Drake's Venture

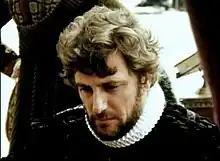
Thomas Doughty's Last Confession

Drake's successful exploits of plunder and subsequent return to England are covered almost incidentally. One disturbing scene involves the abandonment of the navigator Nuno da Silva on the shores of Mexico. Drake knows that da Silva will certainly fall into the hands of the Spanish Inquisition, yet is unwilling for a Portuguese national to see the Straits of Anian. The treatment of da Silva is extremely upsetting to the crew, including Drake's nephew, who formerly idolized his uncle.